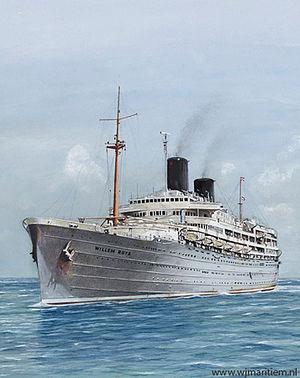
L′Achille Lauro est un navire de croisière dont la quille est posée en 1938 aux chantiers navals Schelde de Flessingue pour la compagnie Koninklijke Rotterdamsche Lloyd. Il s′appelle à l′origine Willem Ruys. La construction est retardée à cause de la Seconde Guerre mondiale et le navire est finalement lancé le 1ᵉʳ juillet 1946 avant d′entamer son voyage inaugural le 2 décembre 1947.